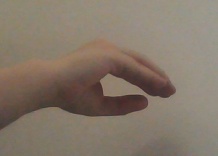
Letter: jeem